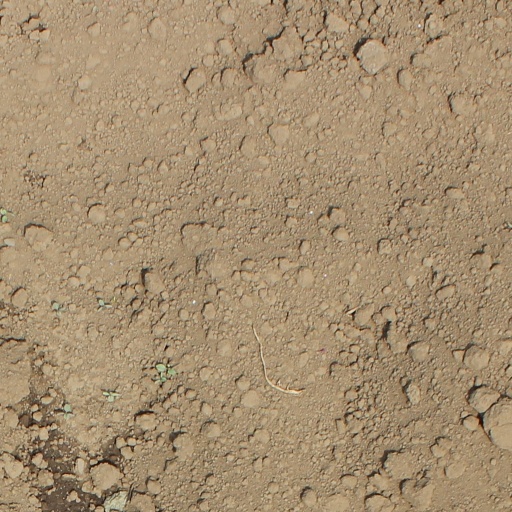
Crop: soybean